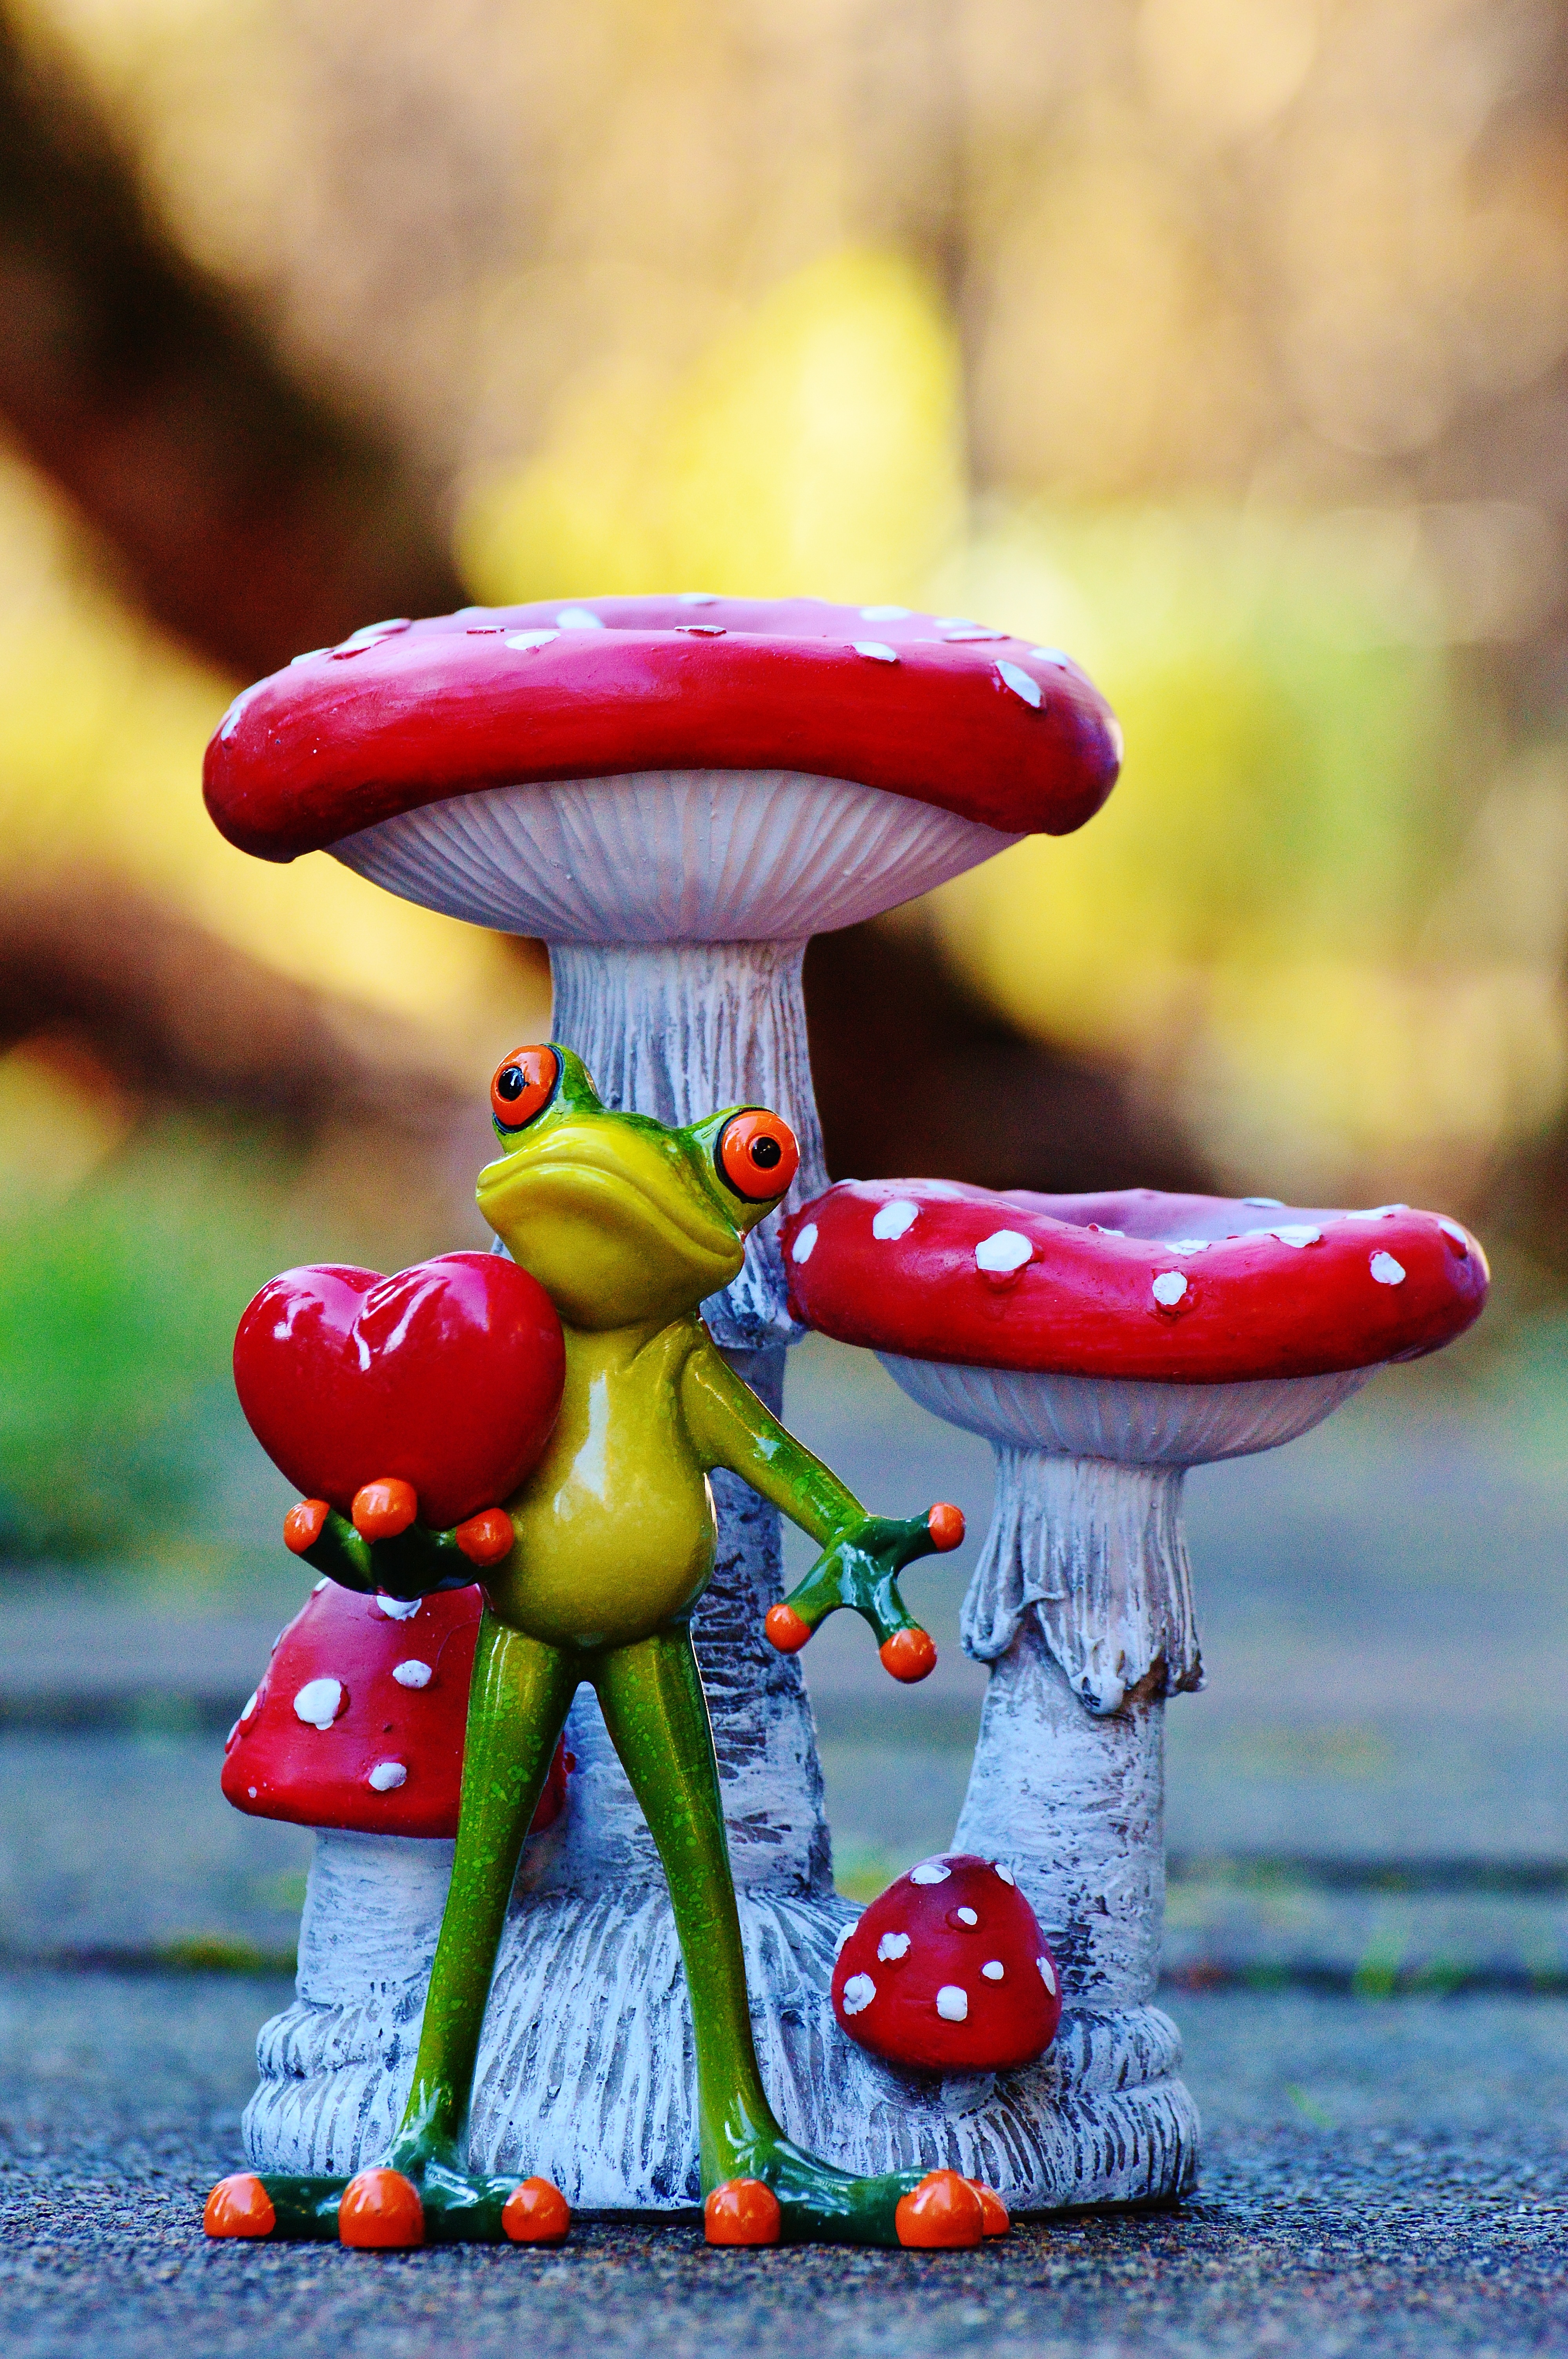
flower, animal, cute, love, heart, red, color, frog, deco, fun, figure, decorative, pose, funny, lucky guy, frogs, decorative items, valentine's day